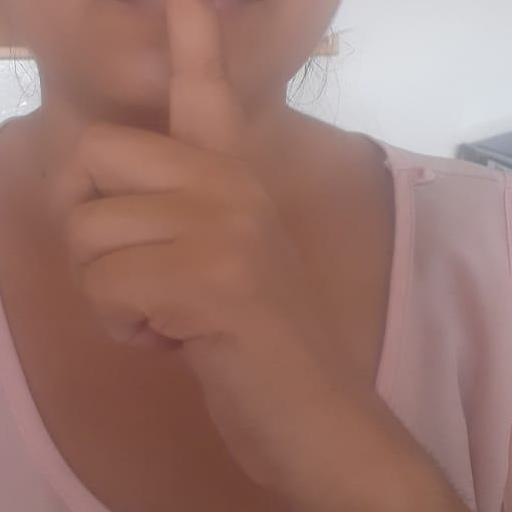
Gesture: mute